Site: brandenburg
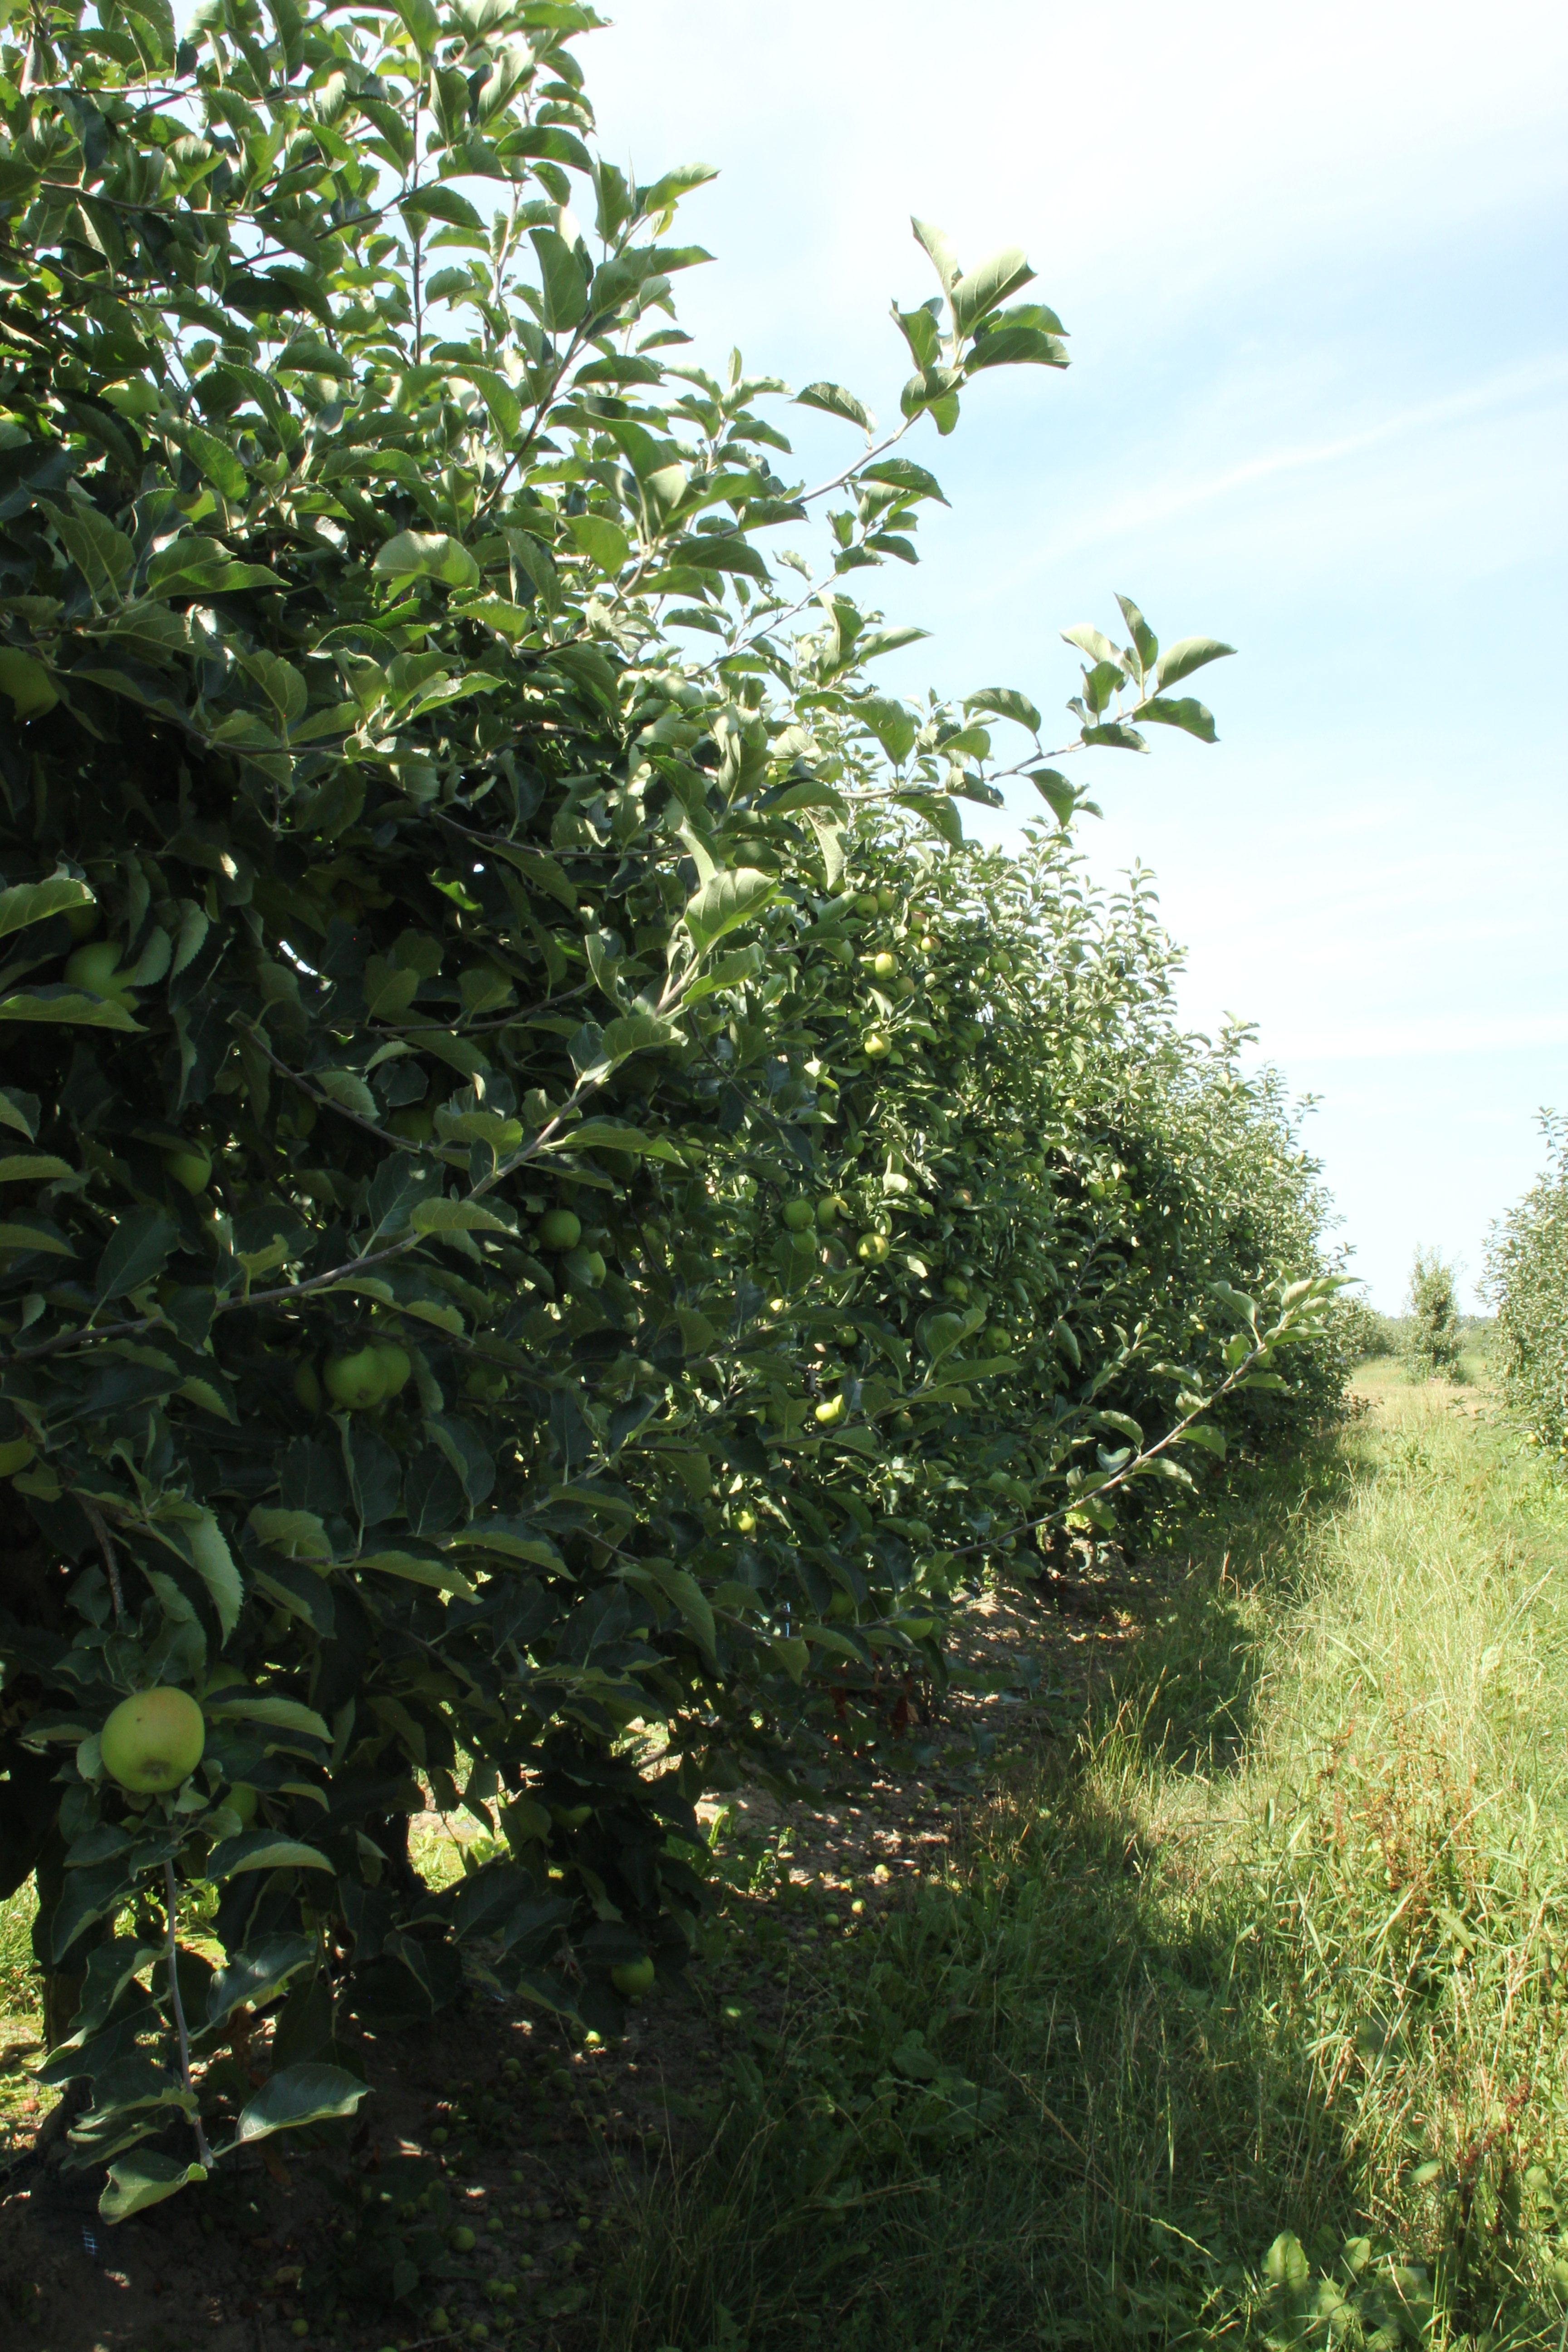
Growth stage (BBCH 77): Development of fruit